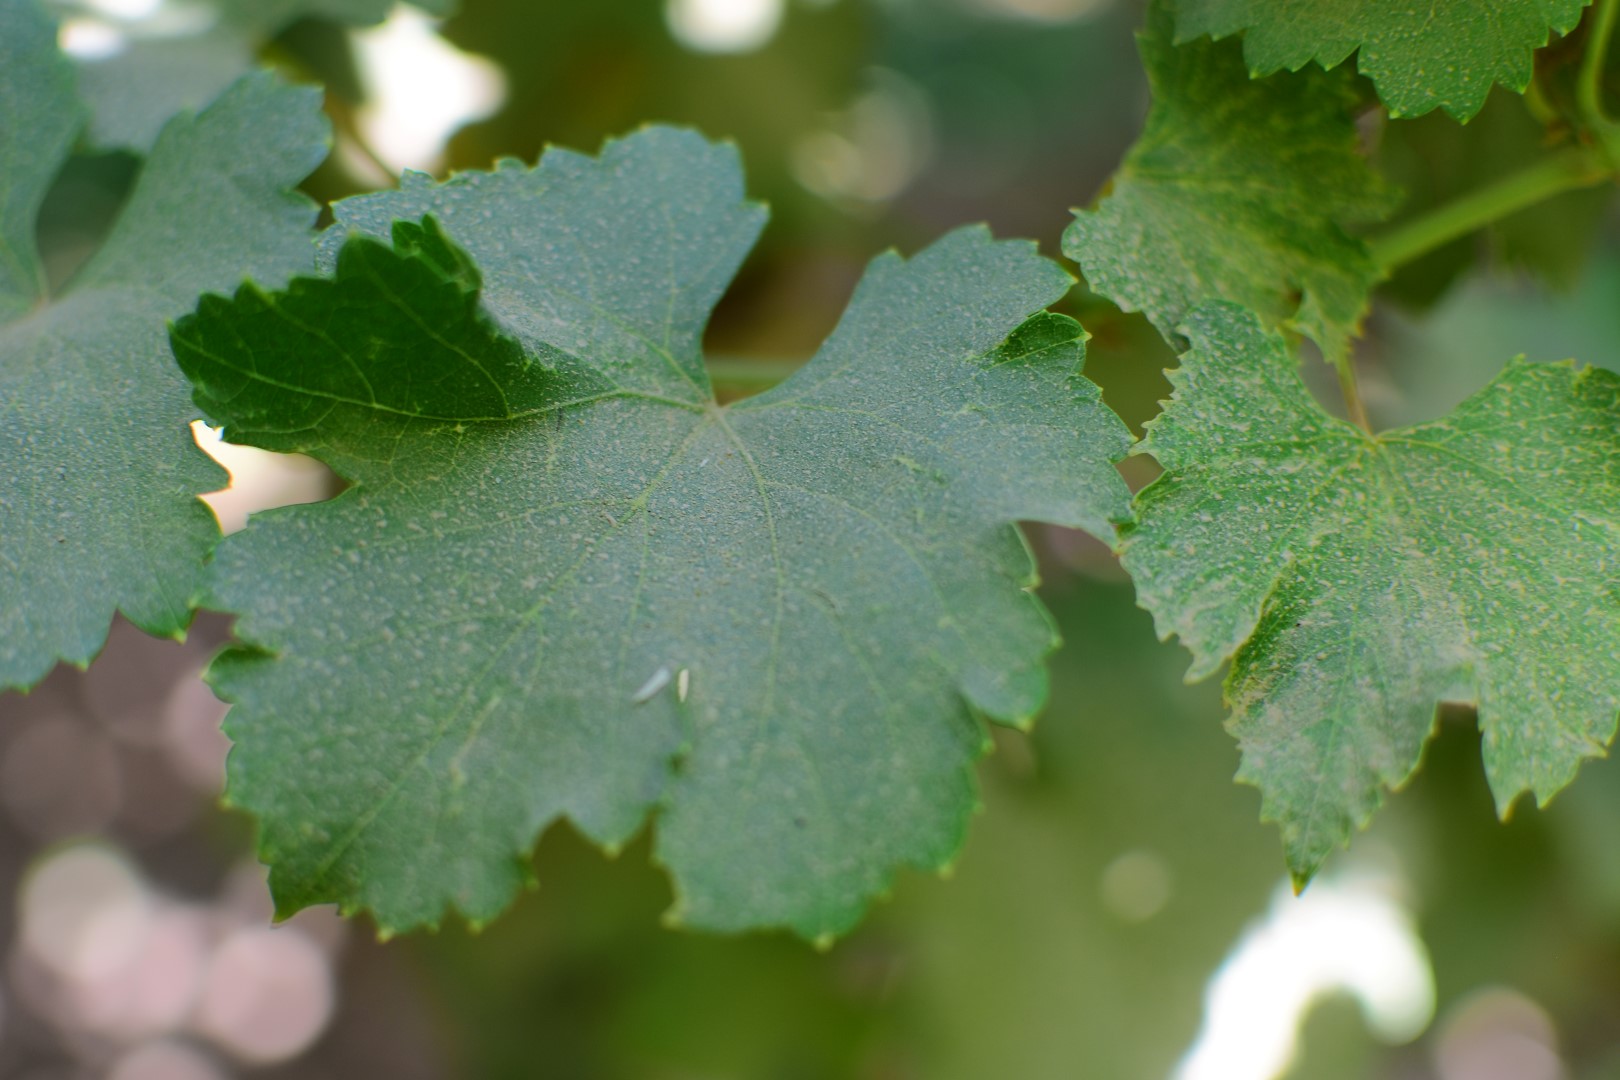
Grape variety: Frinsi